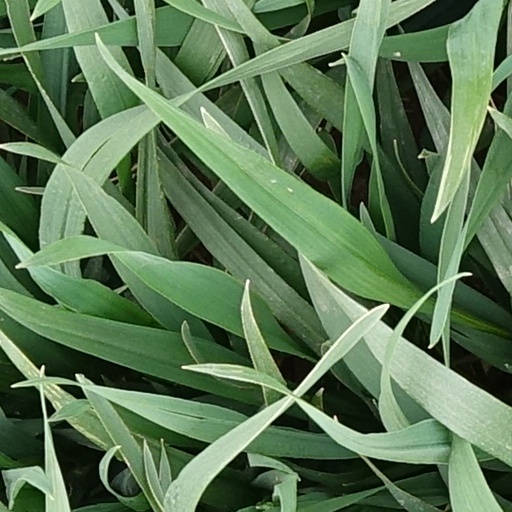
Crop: wheat